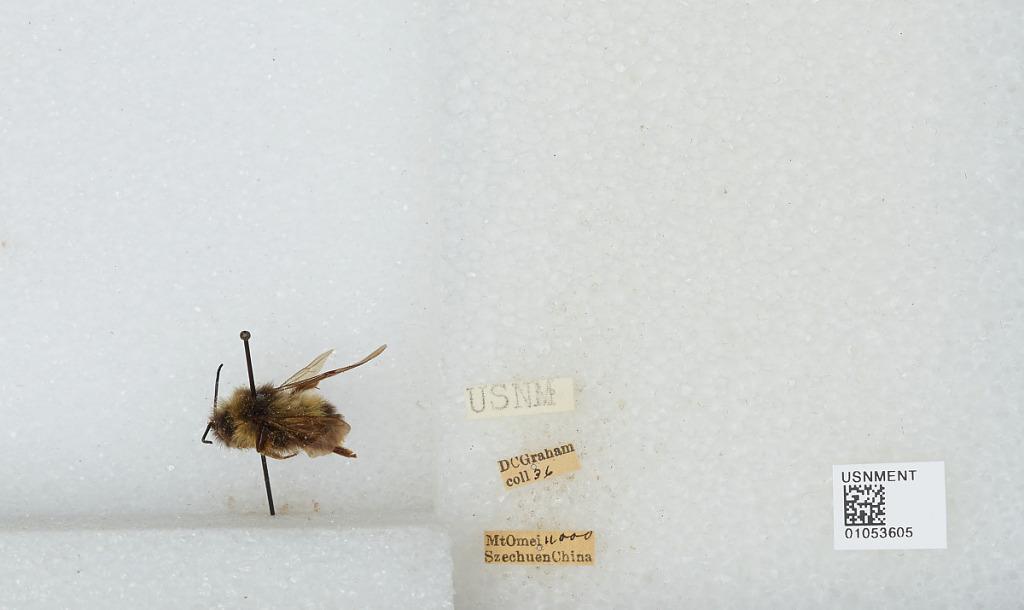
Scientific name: Bombus sp.
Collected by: D. Graham
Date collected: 1936--
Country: China
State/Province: Sichuan
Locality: Mt Emei